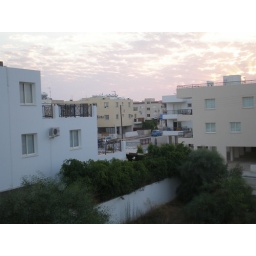
View from the balcony with unaccustomed clouds in June 08